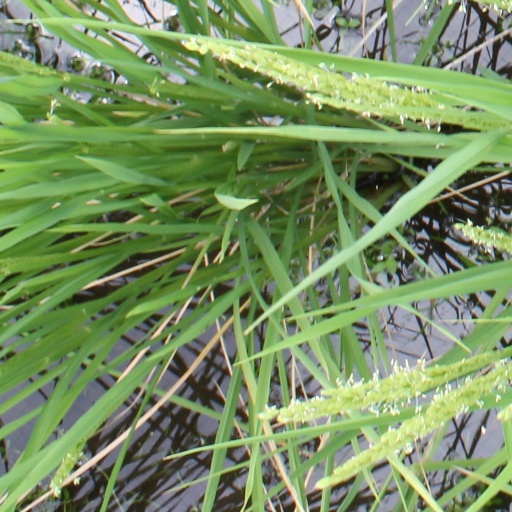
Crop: rice